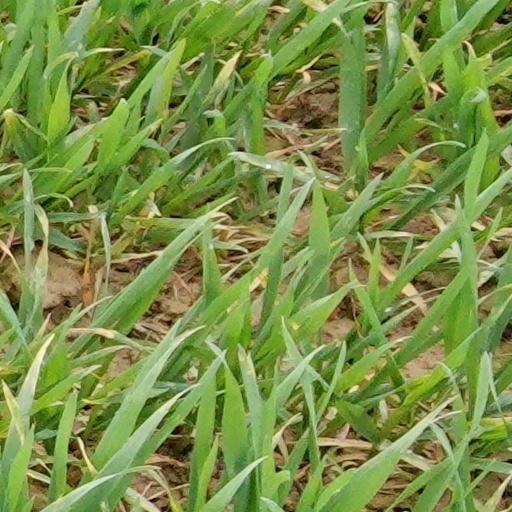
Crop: wheat